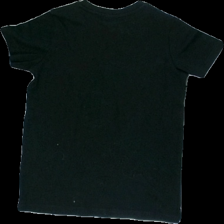
View: back
Type: Top
Category: Ladies
Brand: Fila
Colors: Black, Red, White
Material: 100% Cotton
Pattern: Other
Cut: Regular
Size: S
Season: All
Damage: Alot of hair on the fabric
Price range: <50
Recommended usage: Export